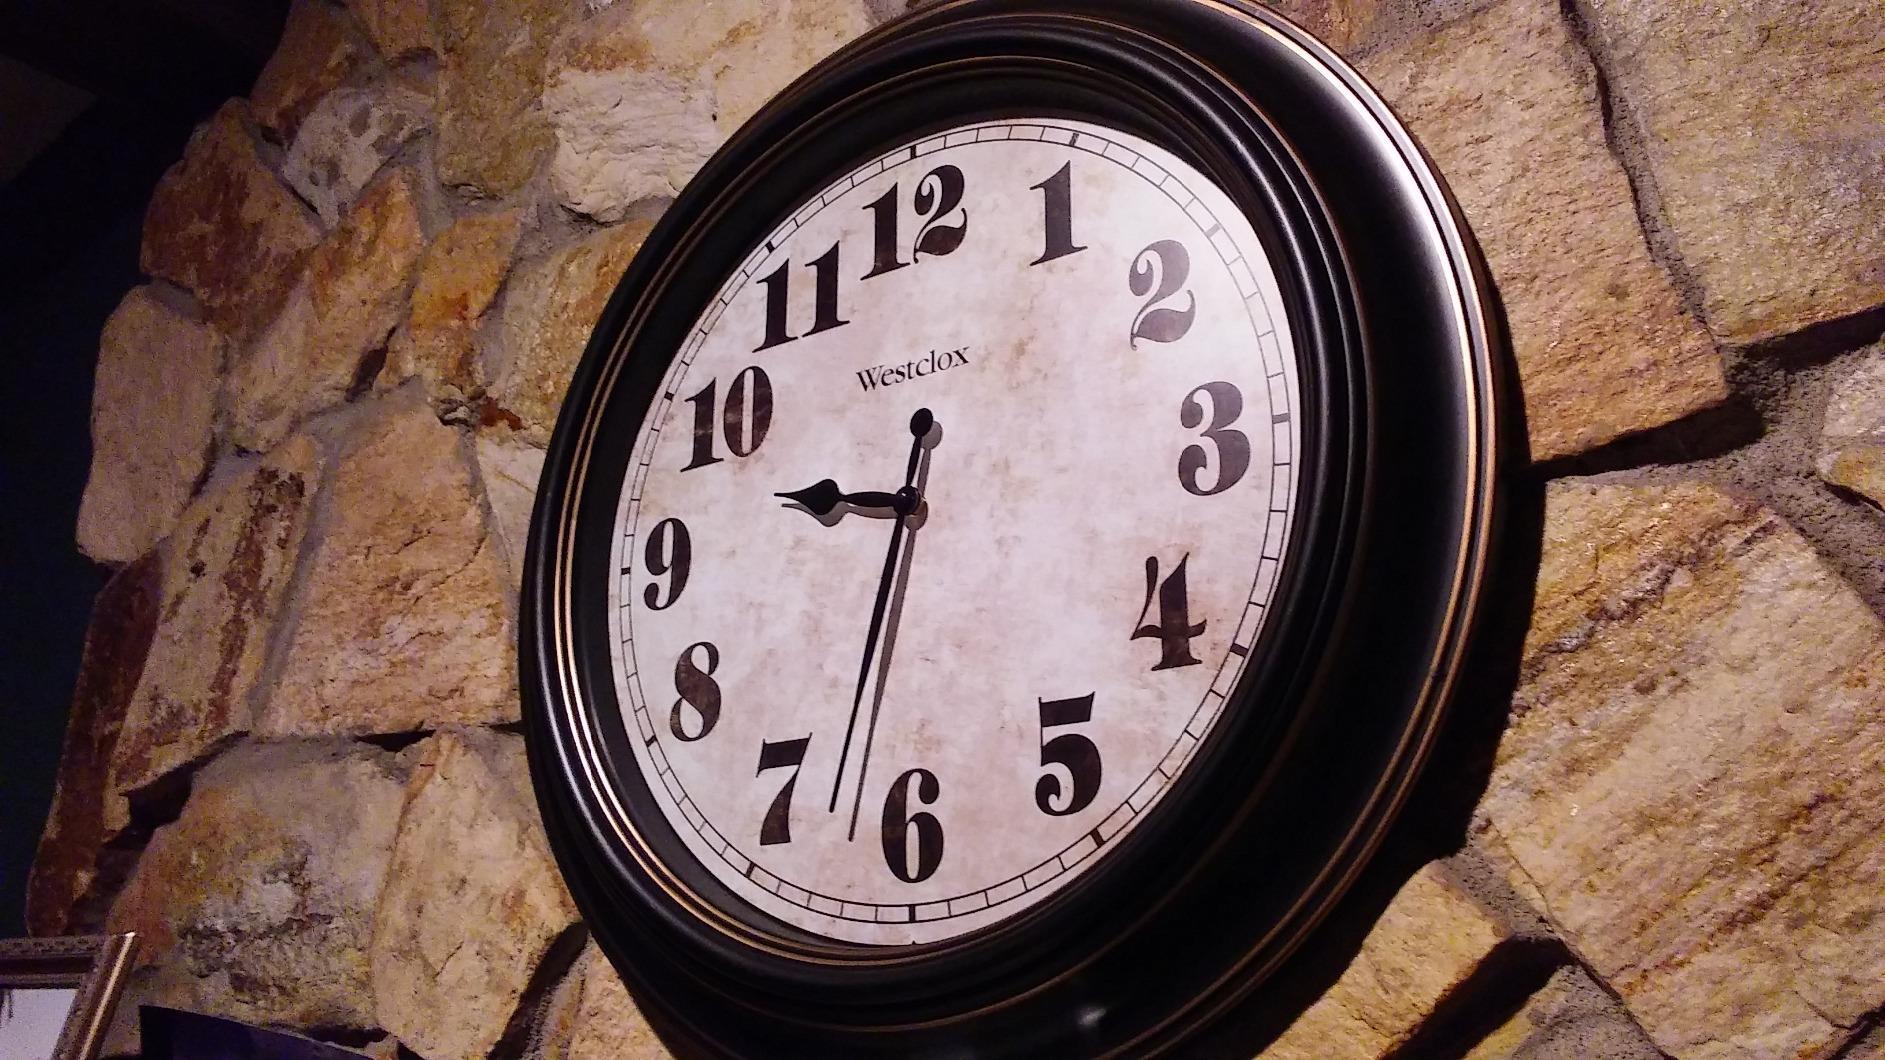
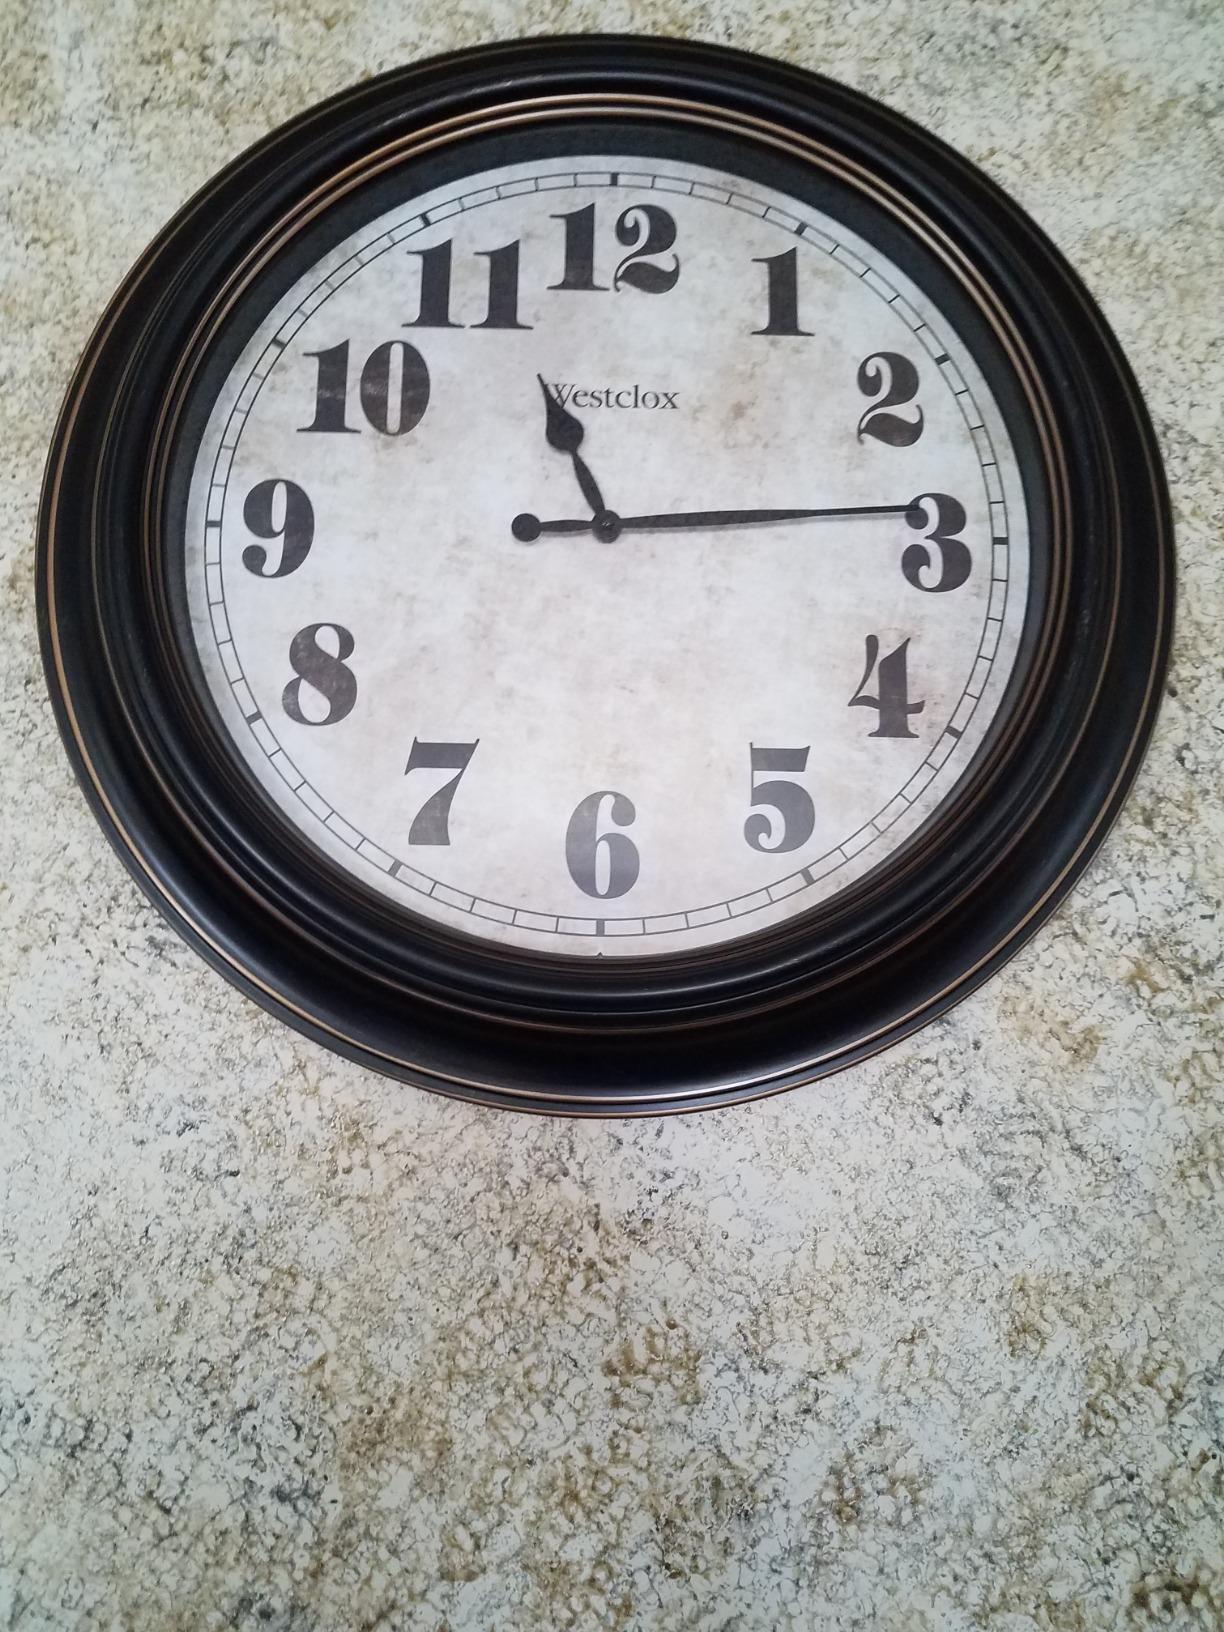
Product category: clock
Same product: yes